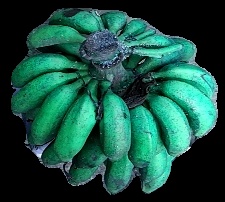
Variety: rasbale
Grade: grade3